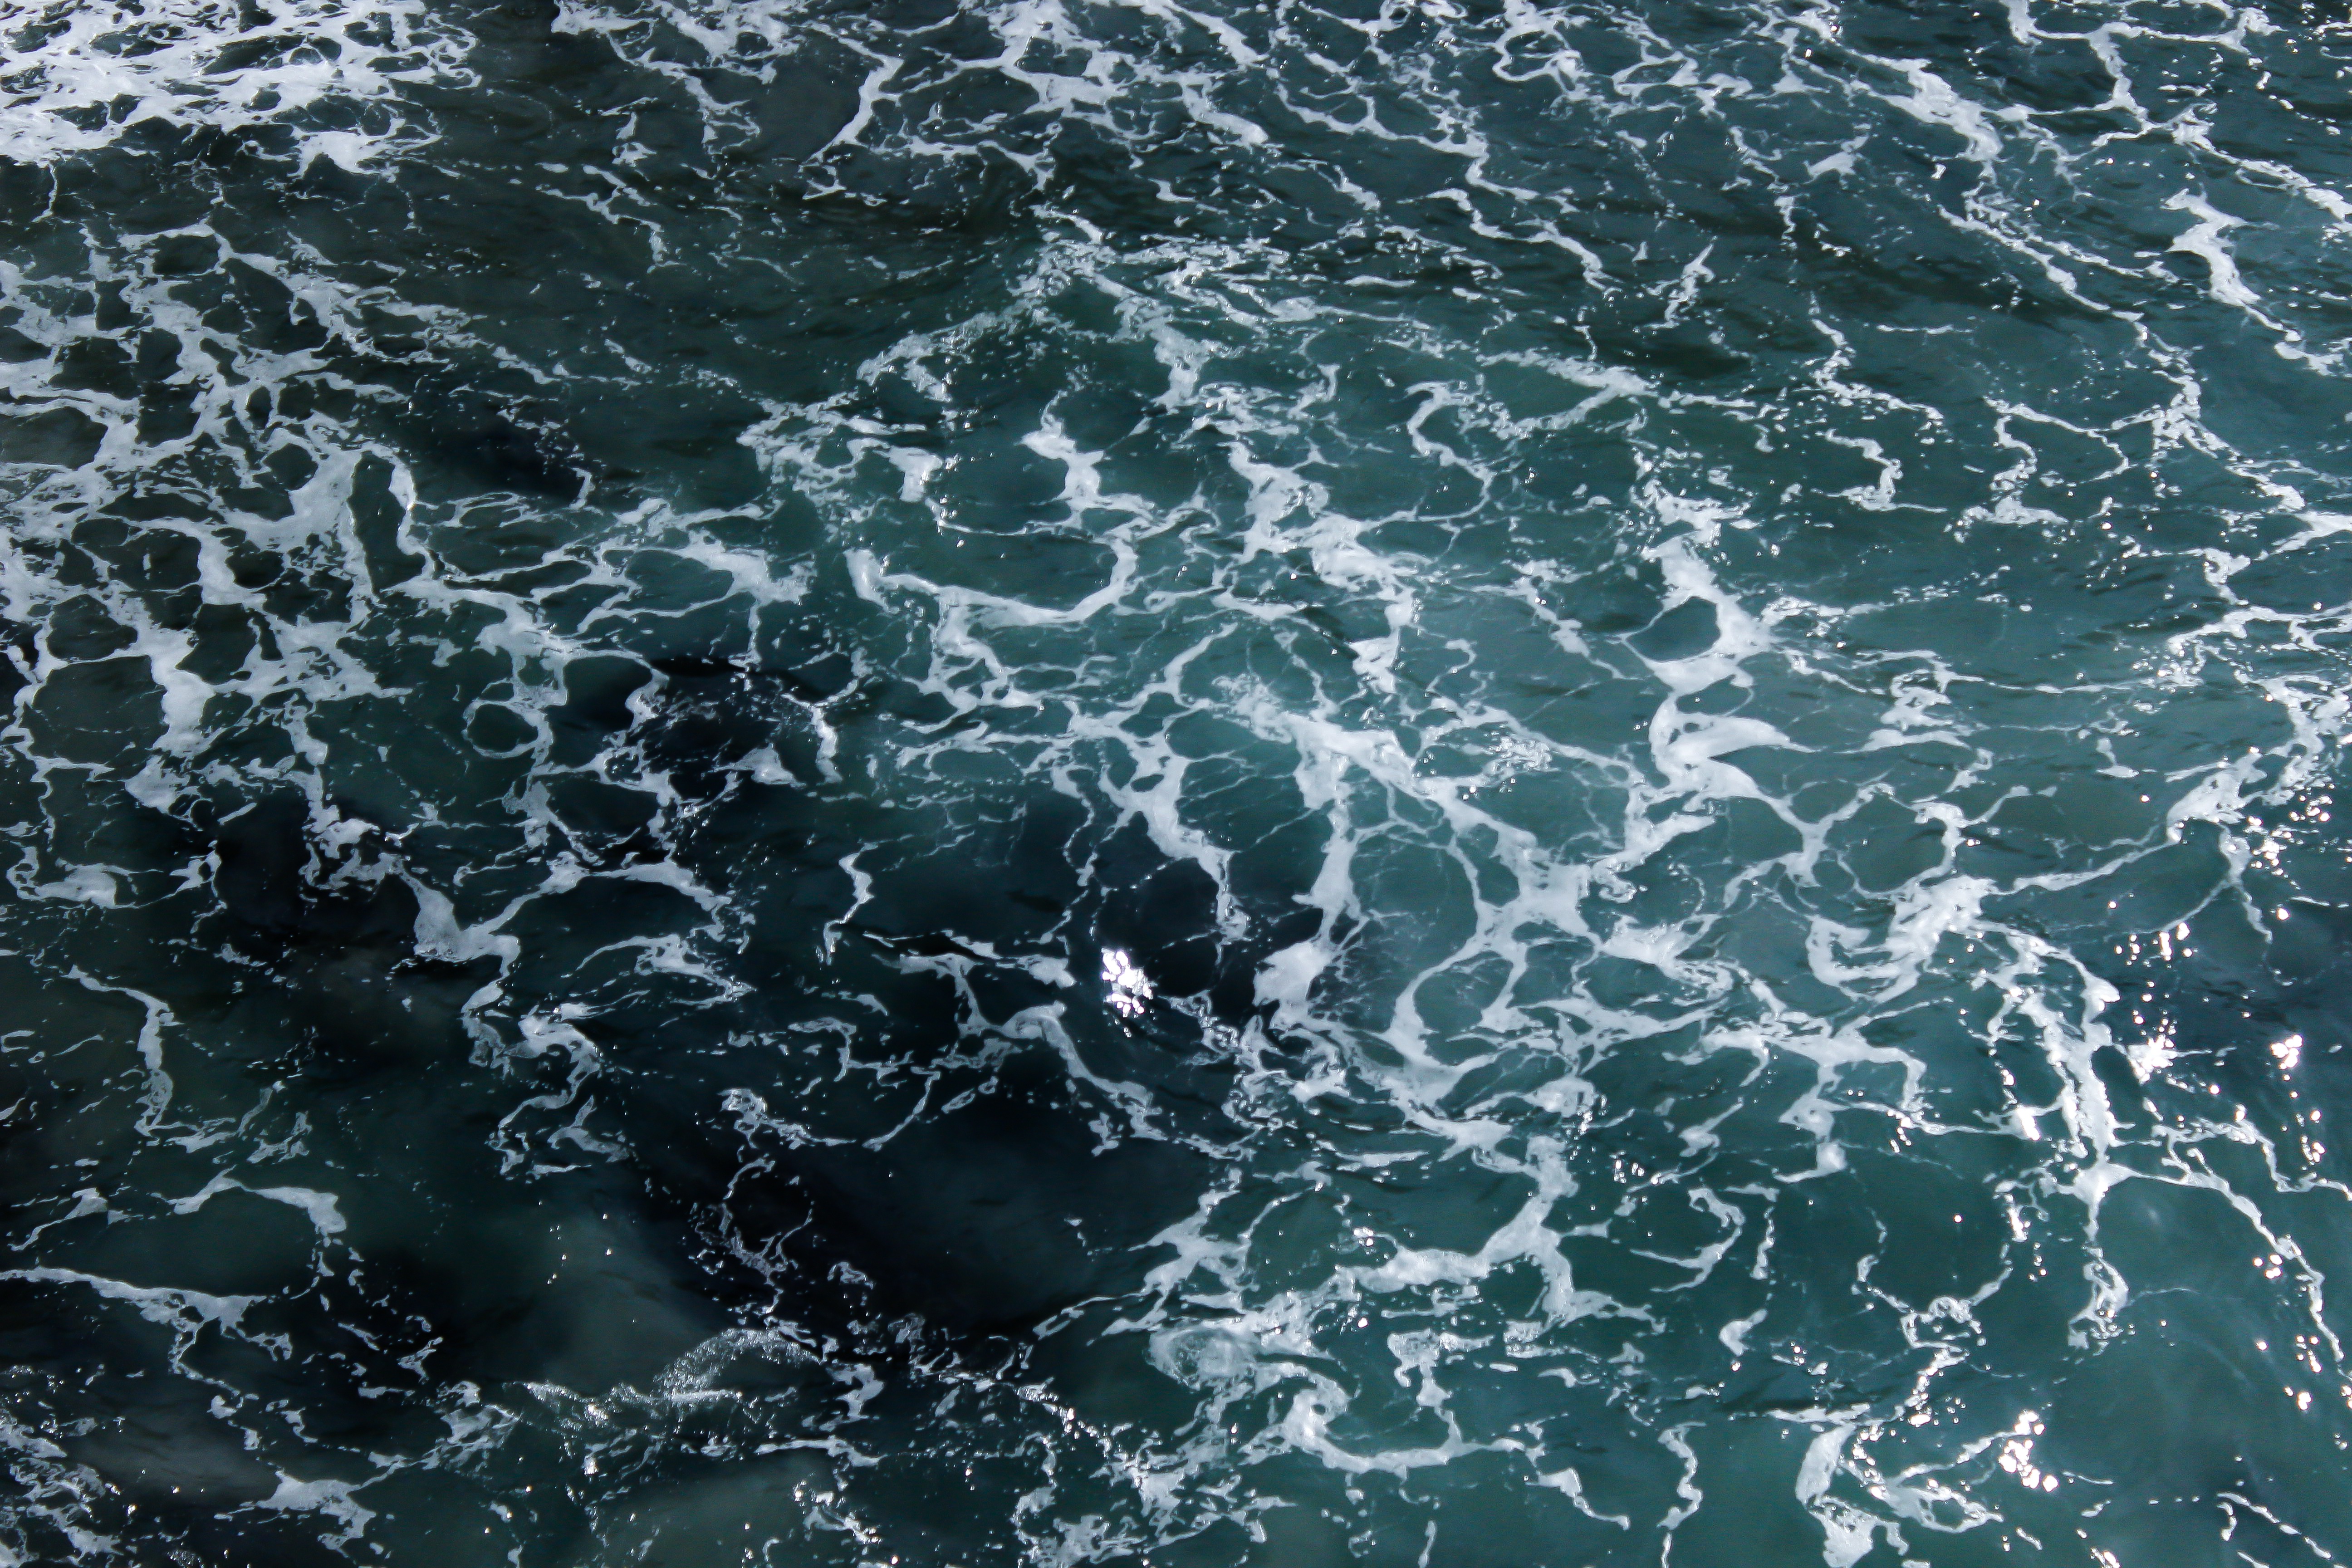
sea, coast, water, ocean, wave, reflection, rapid, geological phenomenon, wind wave